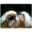
Label: dog